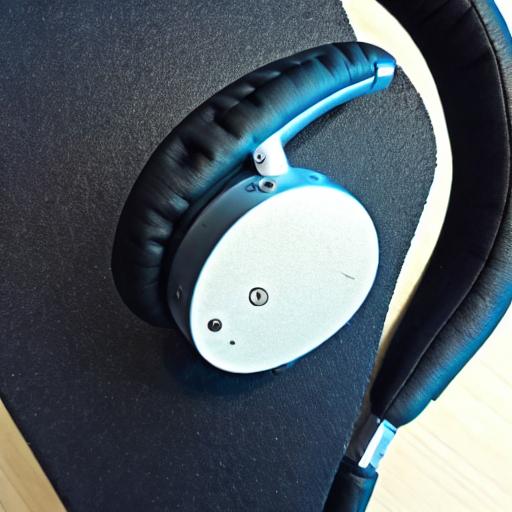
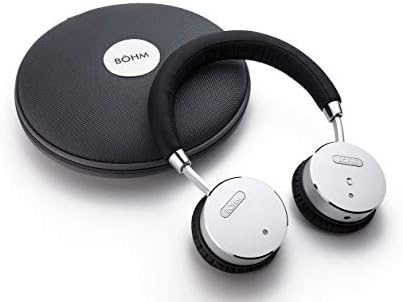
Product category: headphones
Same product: no